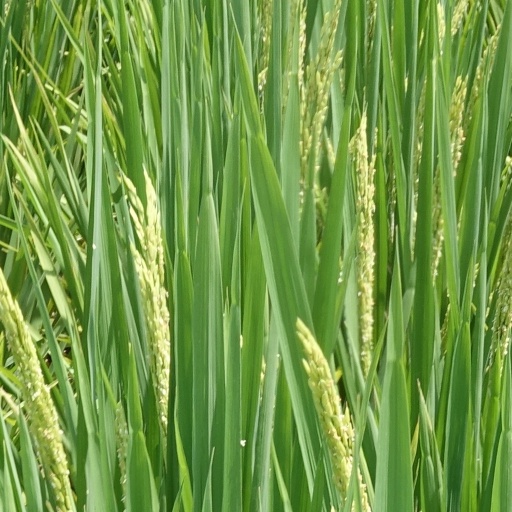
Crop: rice